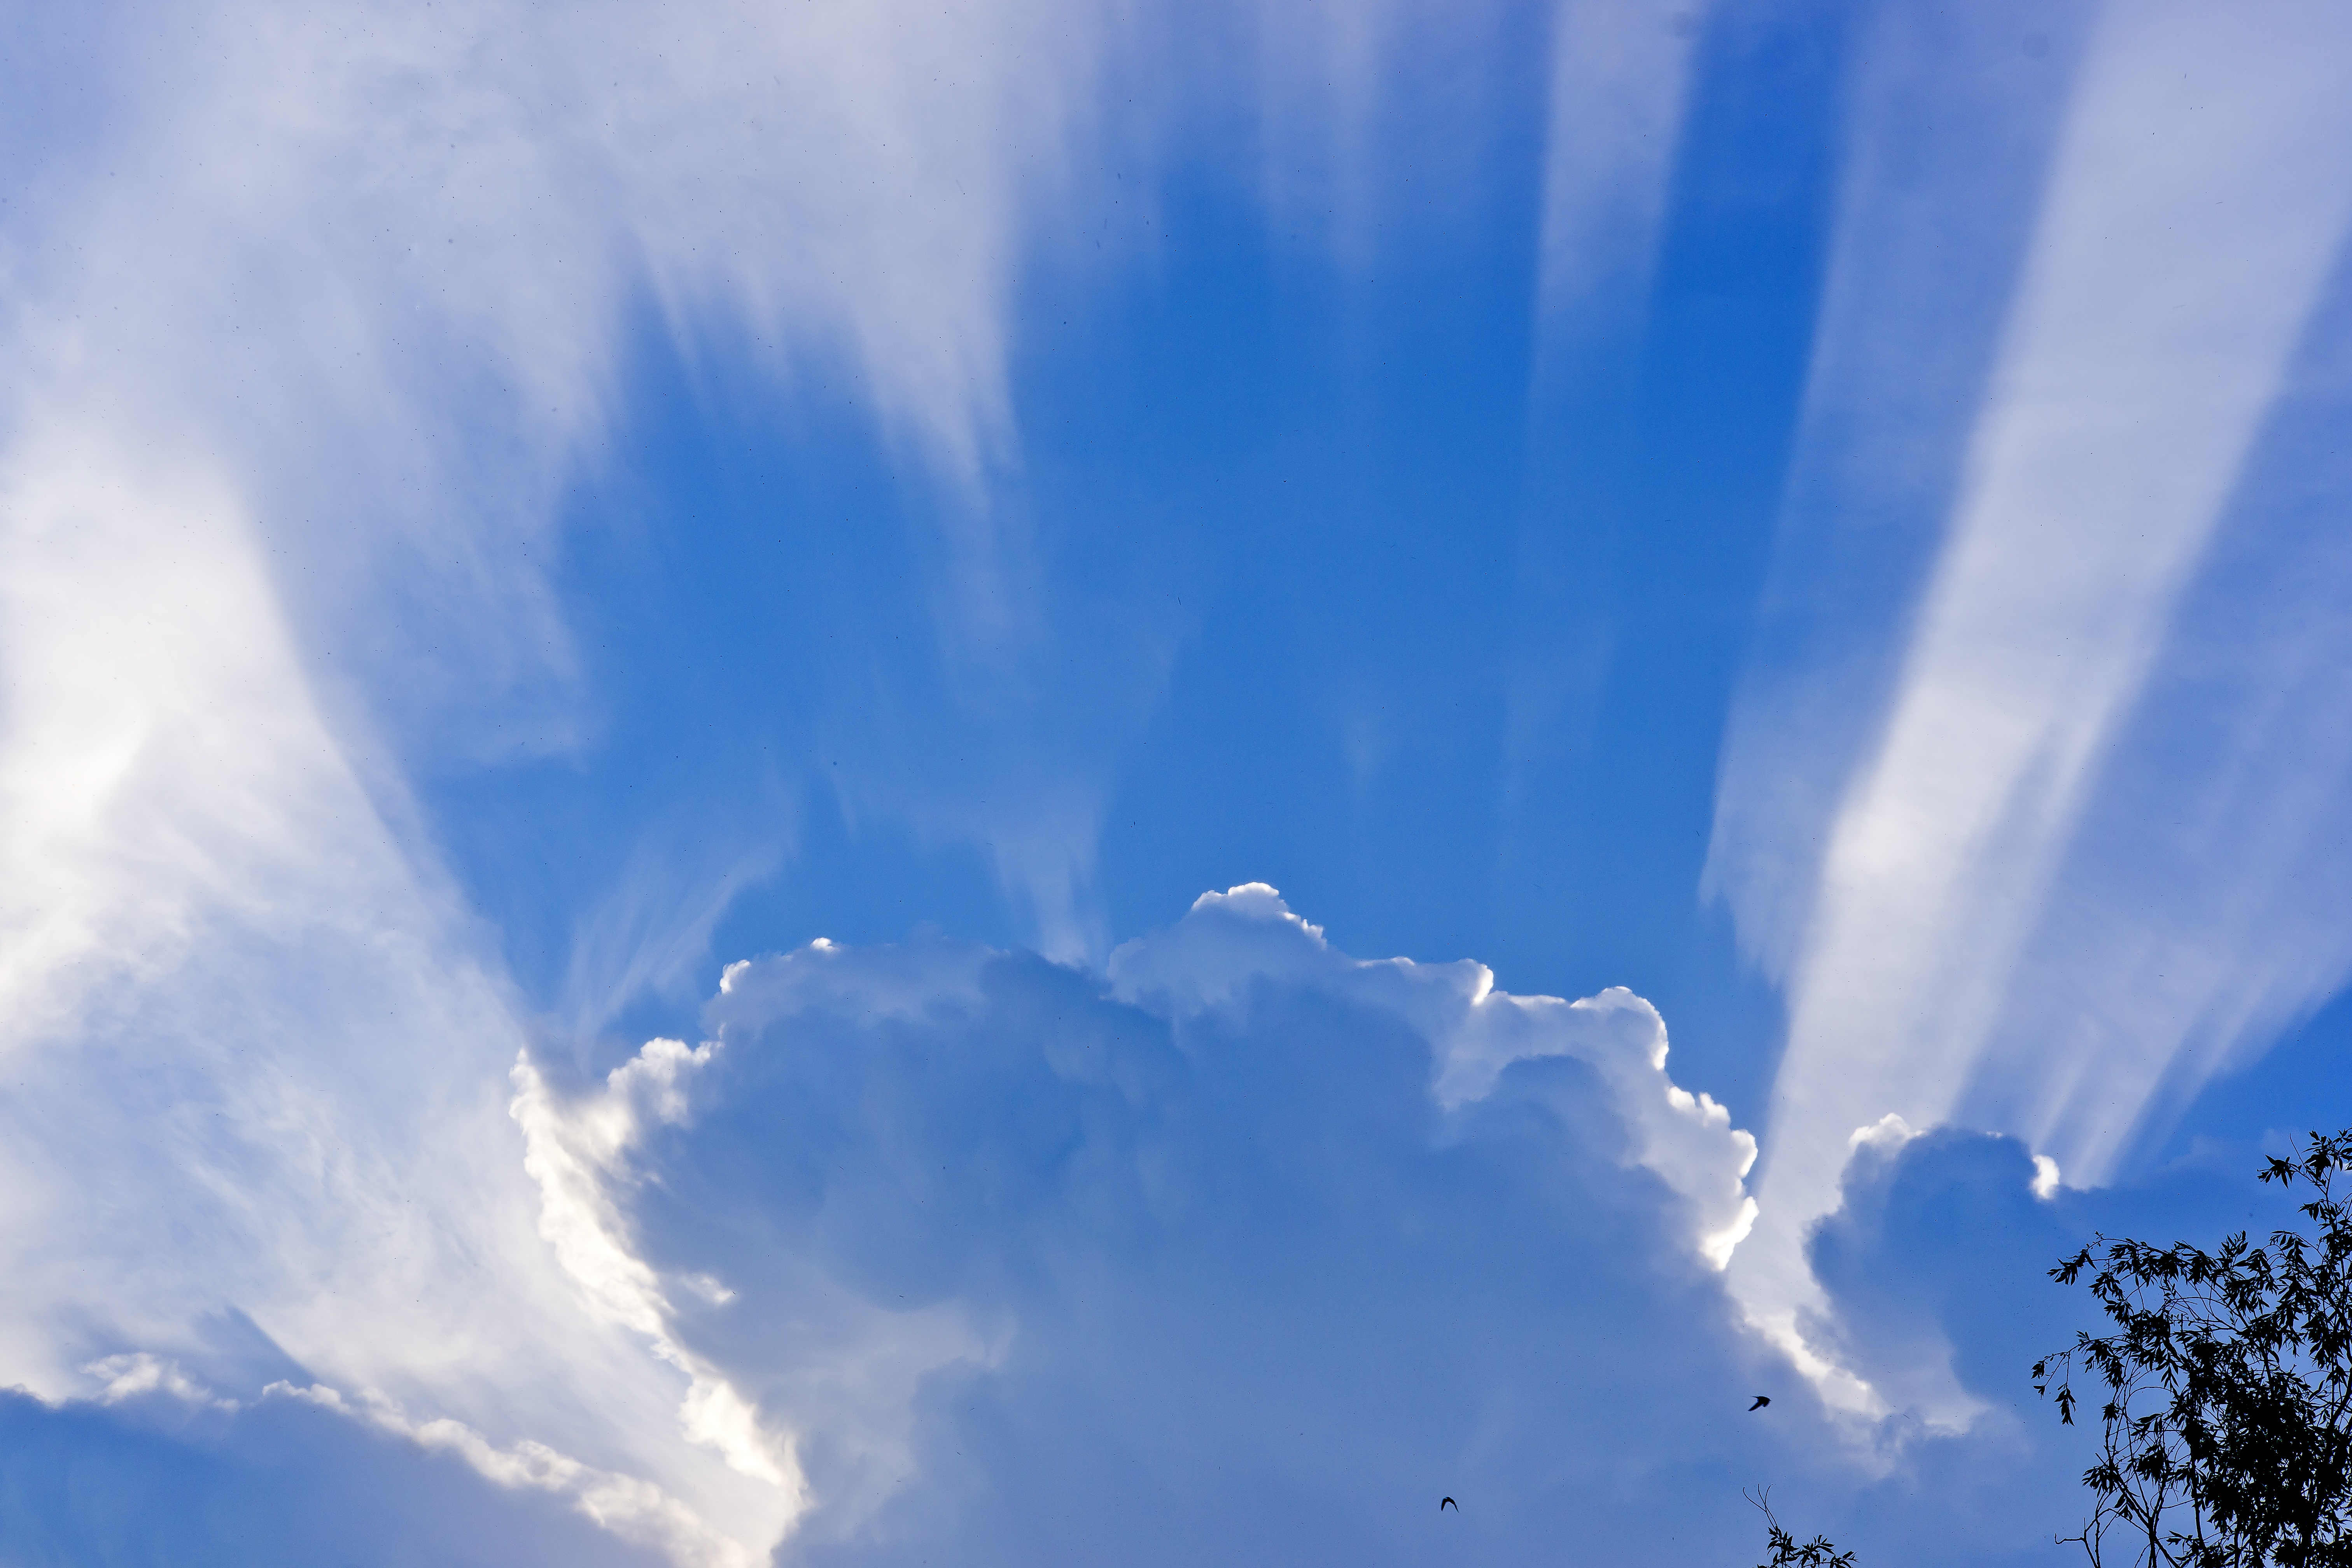
nature, cloud, sky, sunlight, atmosphere, daytime, reflection, cumulus, contrast, blue, blue sky, clouds, bright, day, siberia, rays of the sun, meteorological phenomenon, atmosphere of earth